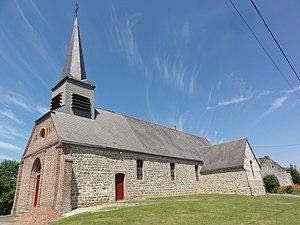
Sons-et-Ronchères (Aisne) église
L'église Saint-Médard de Sons-et-Ronchères est une église située à Sons-et-Ronchères, en France.